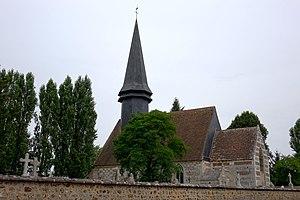
Eglise de Beaubray, Eure, France